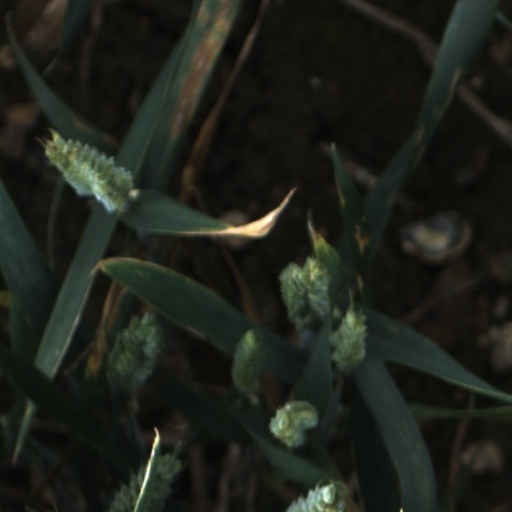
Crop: wheat